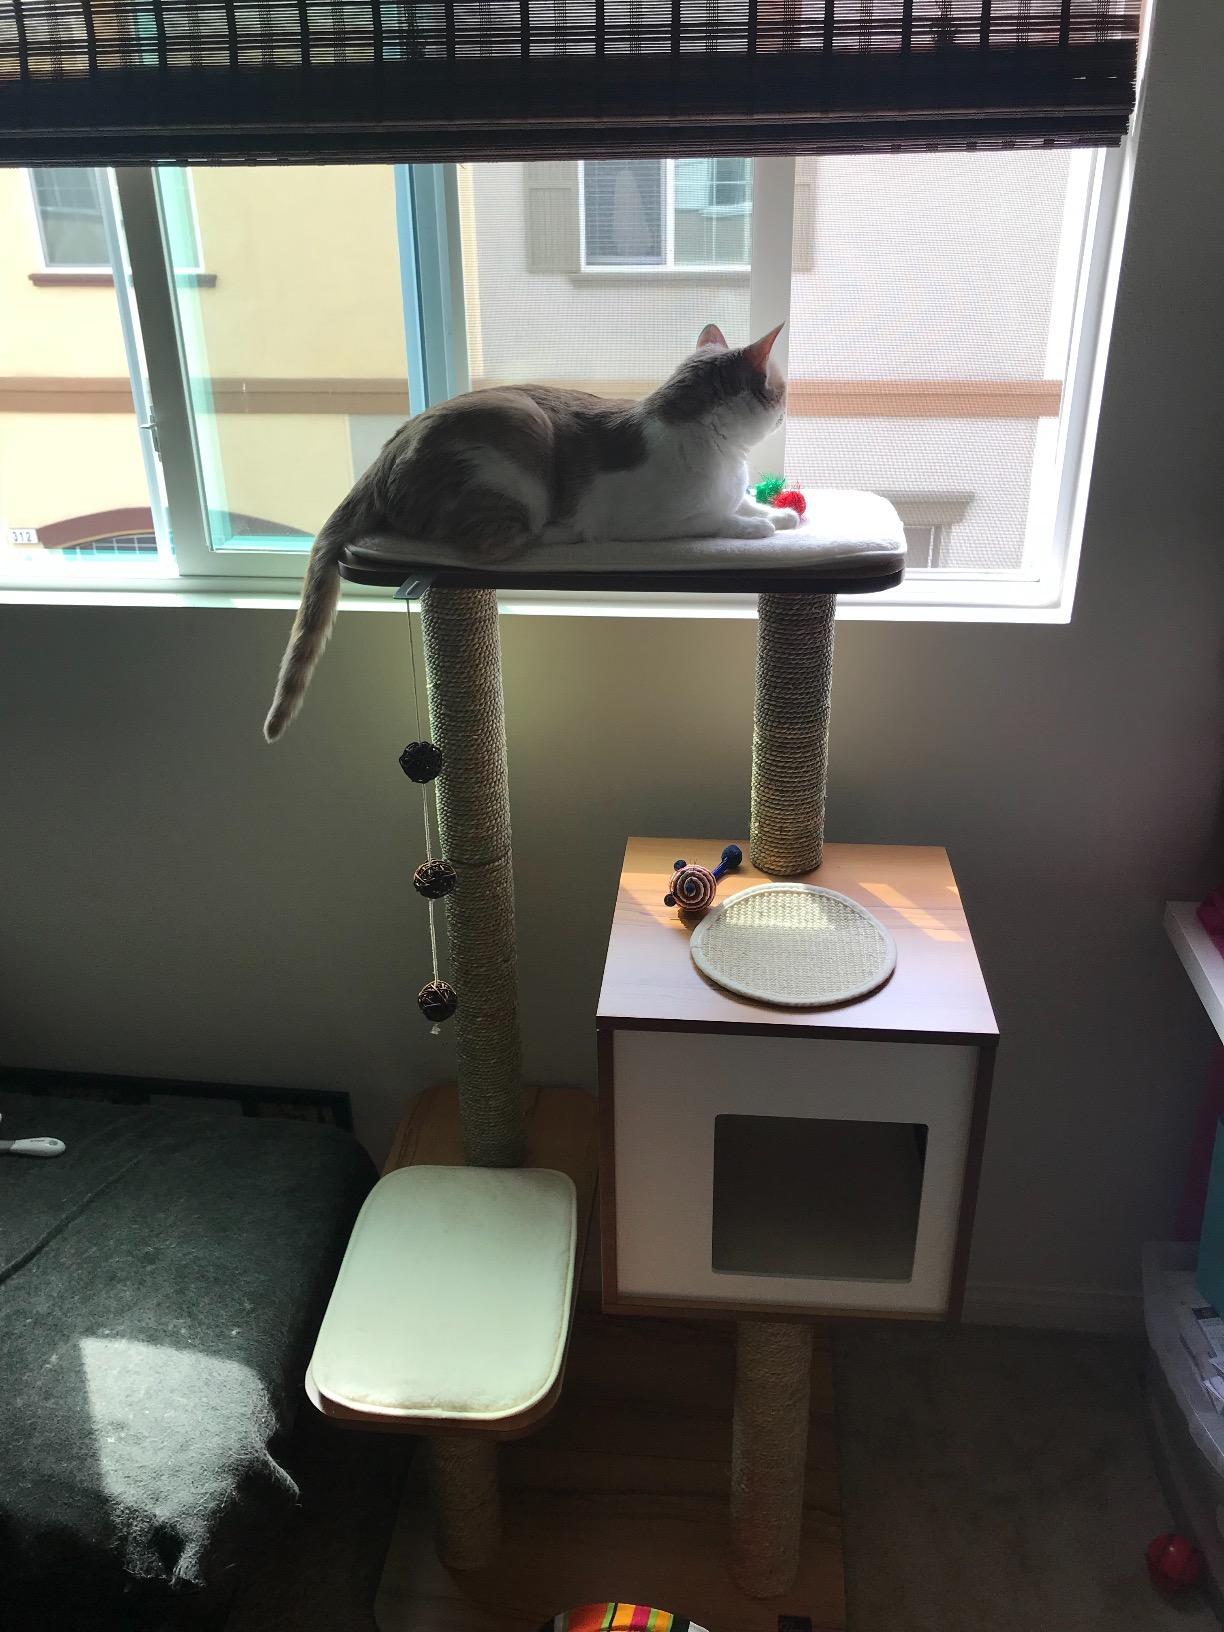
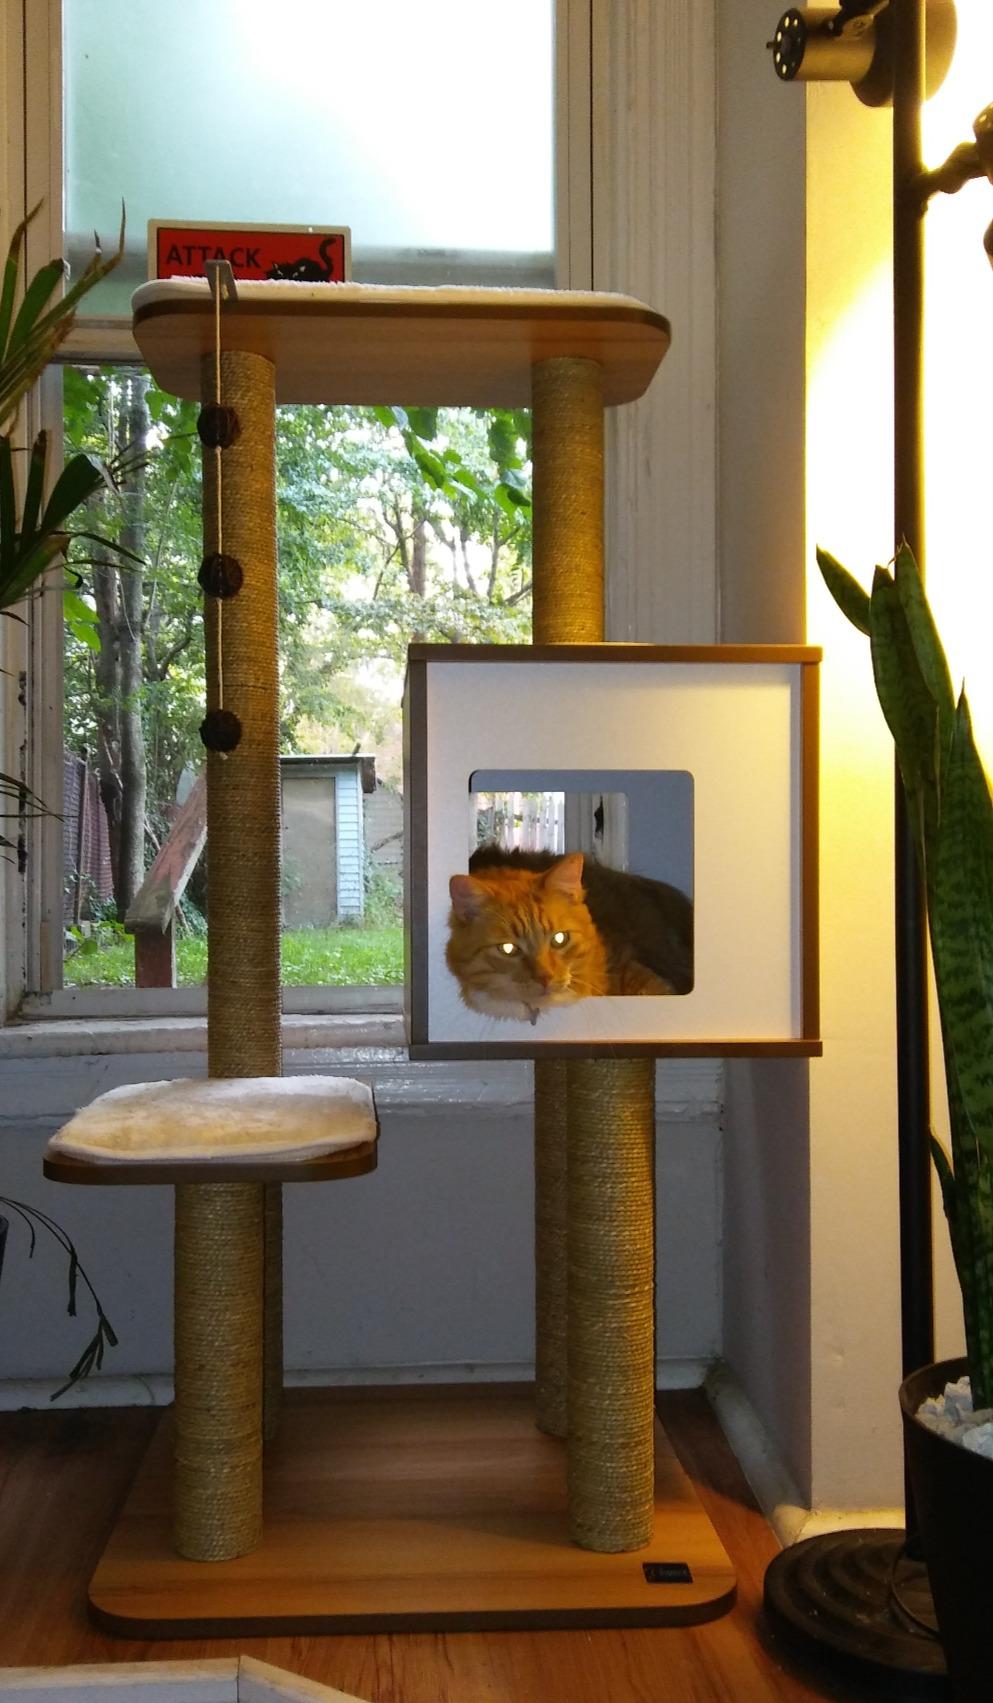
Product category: items_cat tree
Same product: yes